List of cities in Russia by average winter temperature

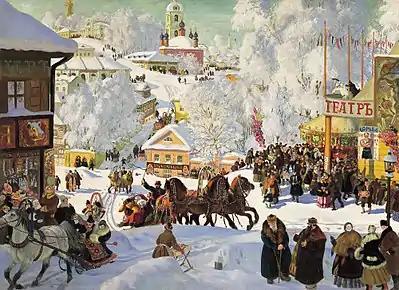
"Maslenitsa" by Boris Kustodiev, showing a Russian city in winter (1919).

cities in Russia. Population and rank are from the All-Russian census of 2002.